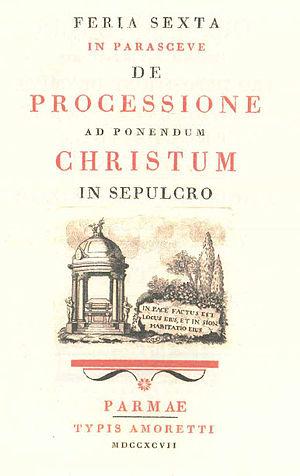
Les Amoretti sont une famille de graveurs, typographes, mécaniciens et forgerons du duché de Parme. Ils étaient amis et élèves du graveur et éditeur Giambattista Bodoni, dont ils se séparent en 1791 afin de créer leur propre imprimerie et fonderie de caractères.